Irwin 30 Citation

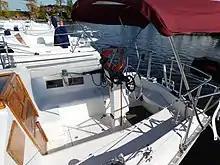
Irwin 30 Citation cockpit

The Irwin 30 Citation is a recreational keelboat, built predominantly of fiberglass, with wood trim. It has a masthead sloop rig, a raked stem, a plumb transom, a skeg-mounted rudder controlled by a wheel and a fixed shoal draft, optional deep fin keel or keel and centerboard. It displaces and carries of ballast.